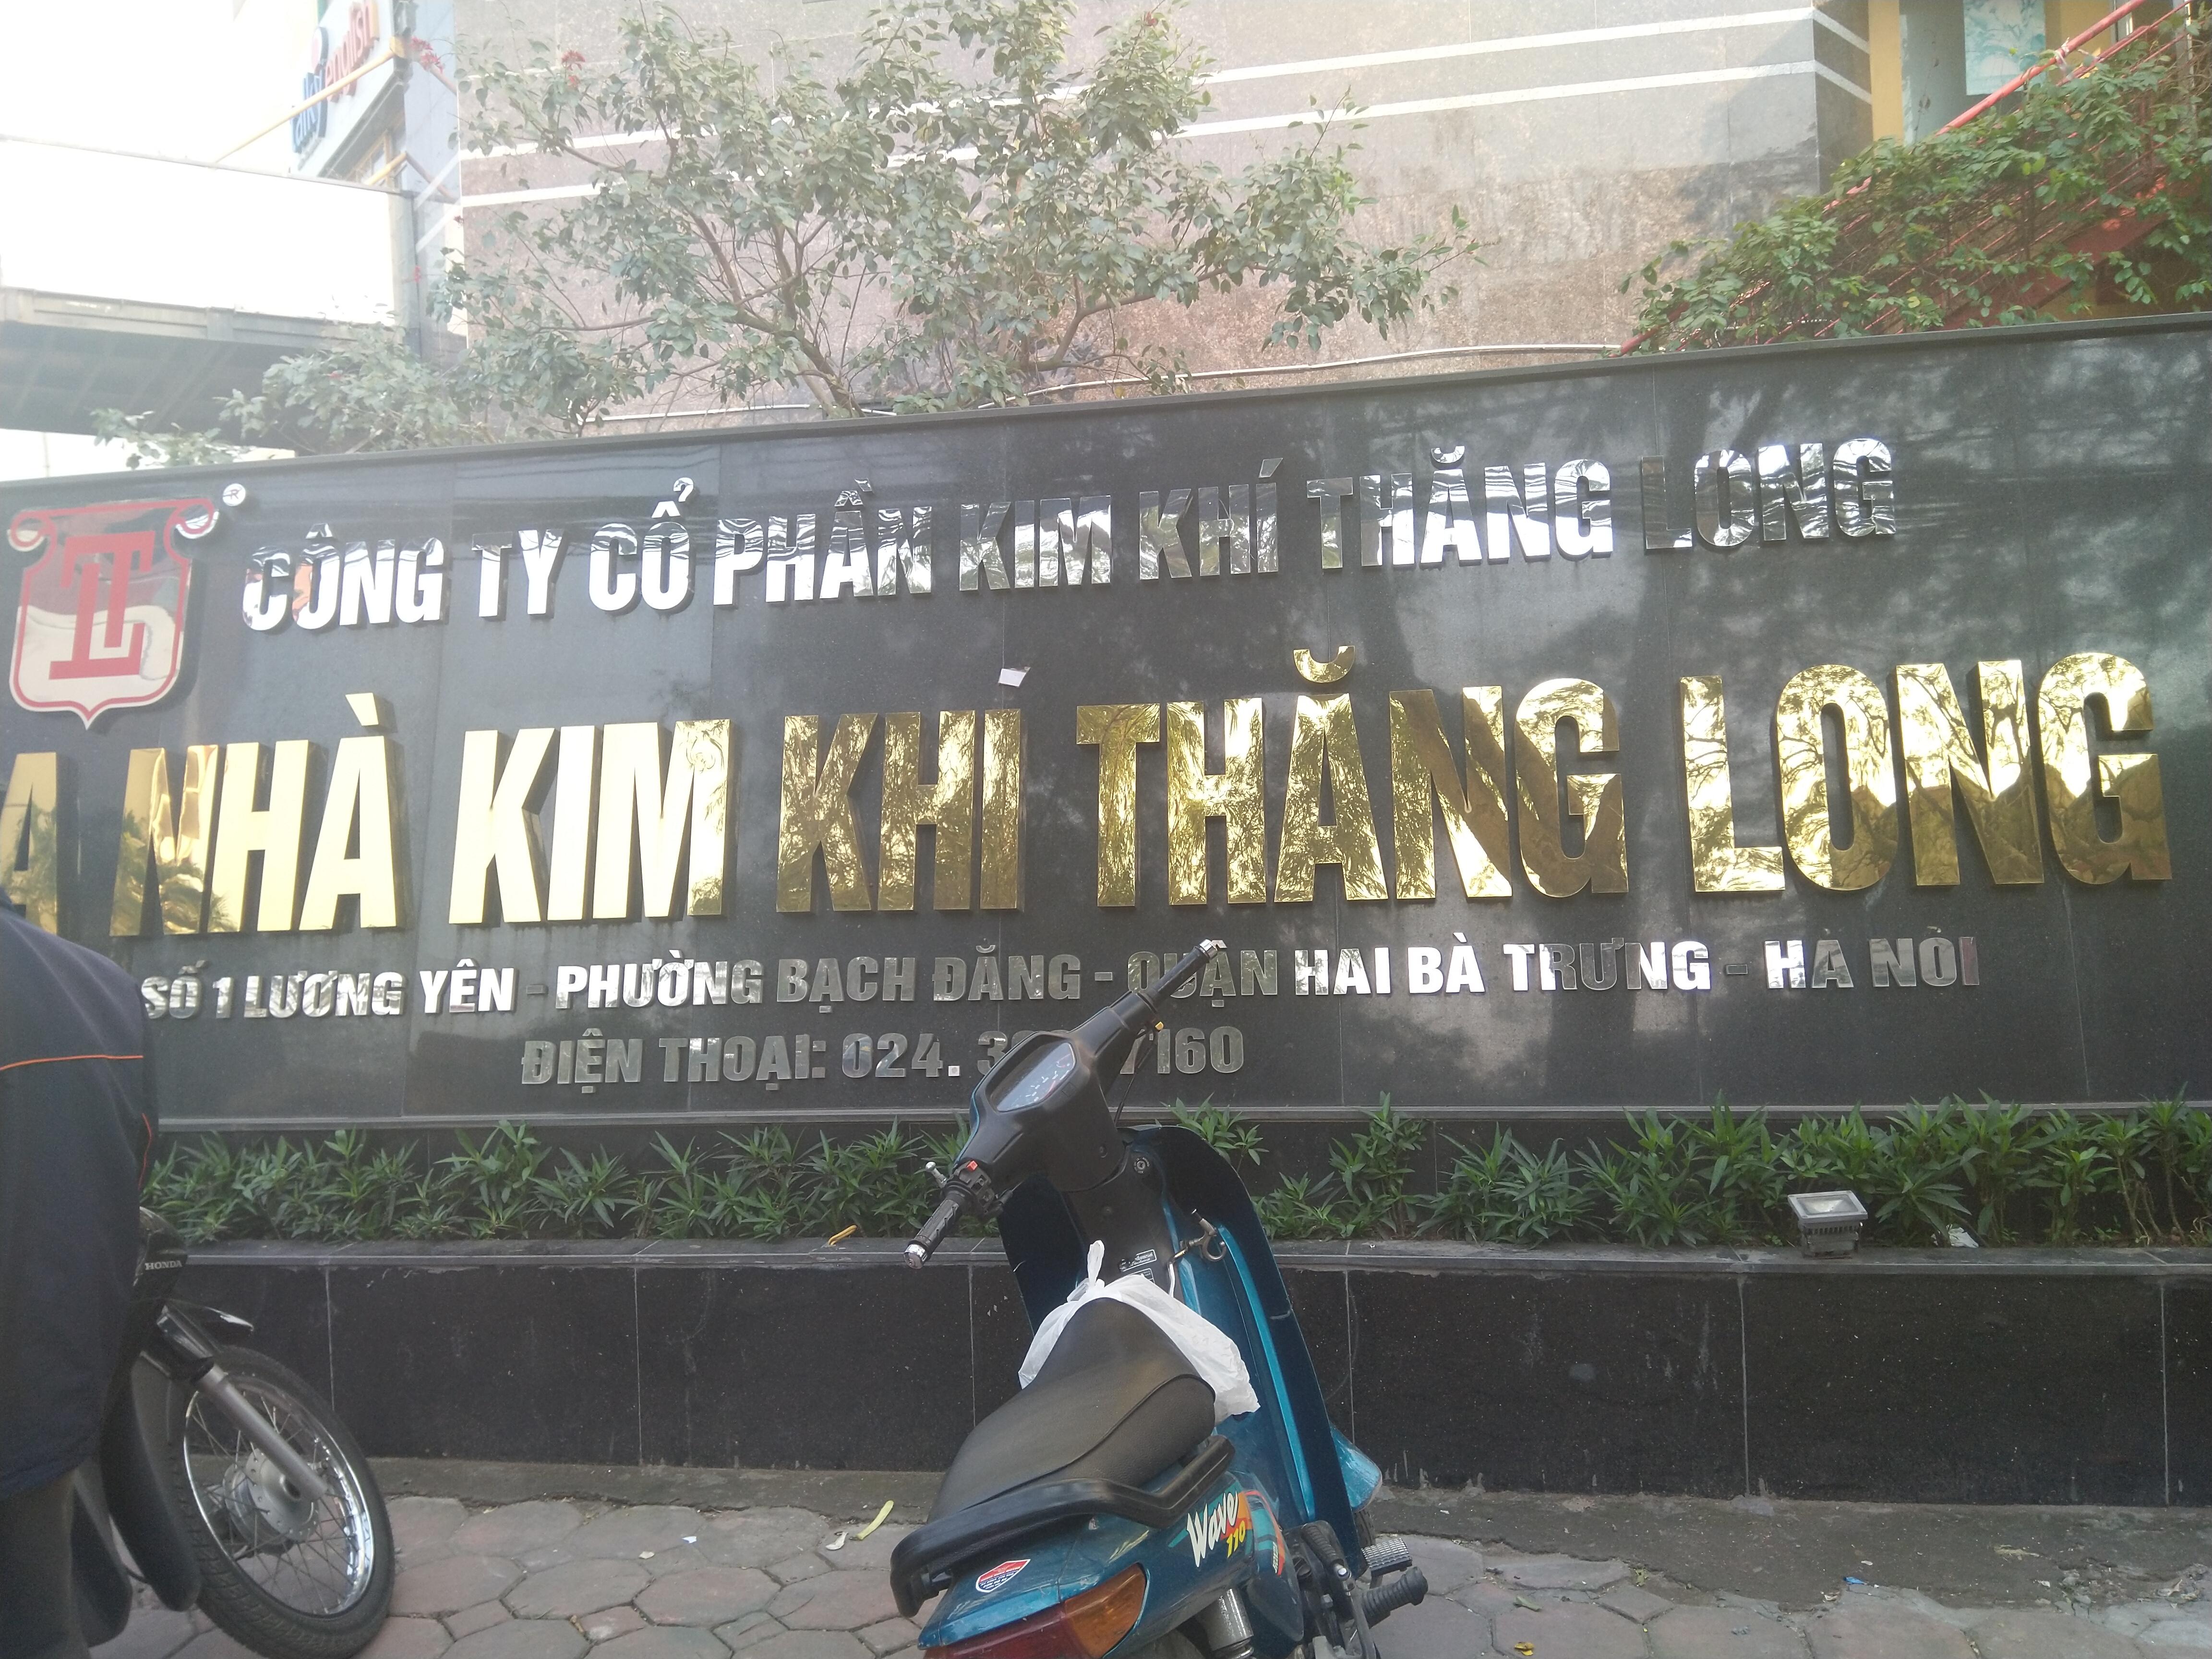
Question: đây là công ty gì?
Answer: đây là công ty cổ phần kim khí thăng long